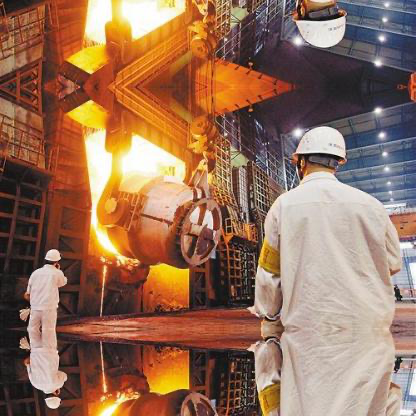
Objects in the image:
label: helmet
label: helmet
label: helmet
label: helmet